Navaratna

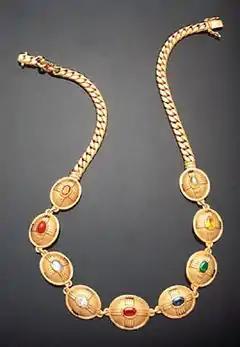
Thailand's "Queen Sirikit Navaratna" necklace.

Navaratna is a Sanskrit compound word meaning "nine gems" or "ratnas". Jewellery created in this style has important cultural significance in many southern, and south-eastern Asian cultures as a symbol of wealth, and status, and is claimed to yield talismanic benefits towards health and well-being. The setting of the stones is believed to hold mystical powers tied to the astrology and mythology of Hinduism, Jainism, and Buddhism. The historic origin of the navaratna is tied to the astrological concept of "Navagrahas", or "nine celestial gods" (planets).